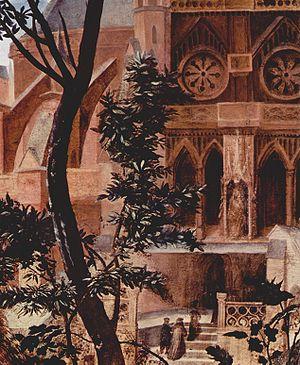
La Madone de Stuppach est un tableau marial de Matthias Grünewald, réalisé vers 1517-1519. Il est actuellement conservé dans une chapelle de l'église paroissiale de Stuppach, un village proche de Bad Mergentheim en Allemagne, et est tenu, après le Retable d'Issenheim, comme l'un des chefs-d'œuvre du peintre.